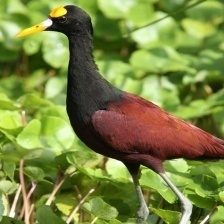
Species: NORTHERN JACANA
Scientific name: JACANA SPINOSA